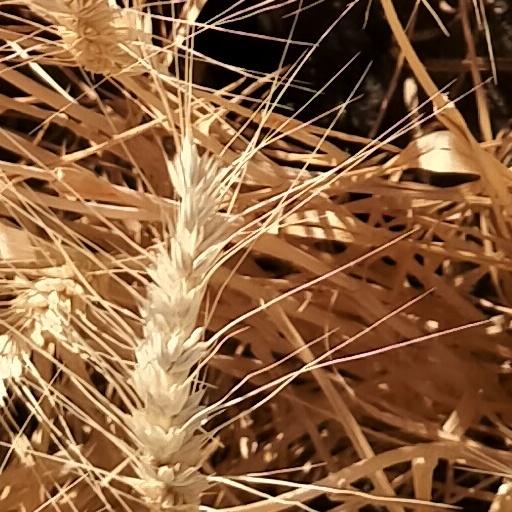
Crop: wheat